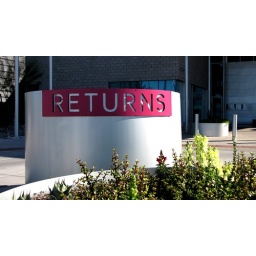
Convenient drive through book return, renew online or by phone 24 hours a day by calling 623-773-7750